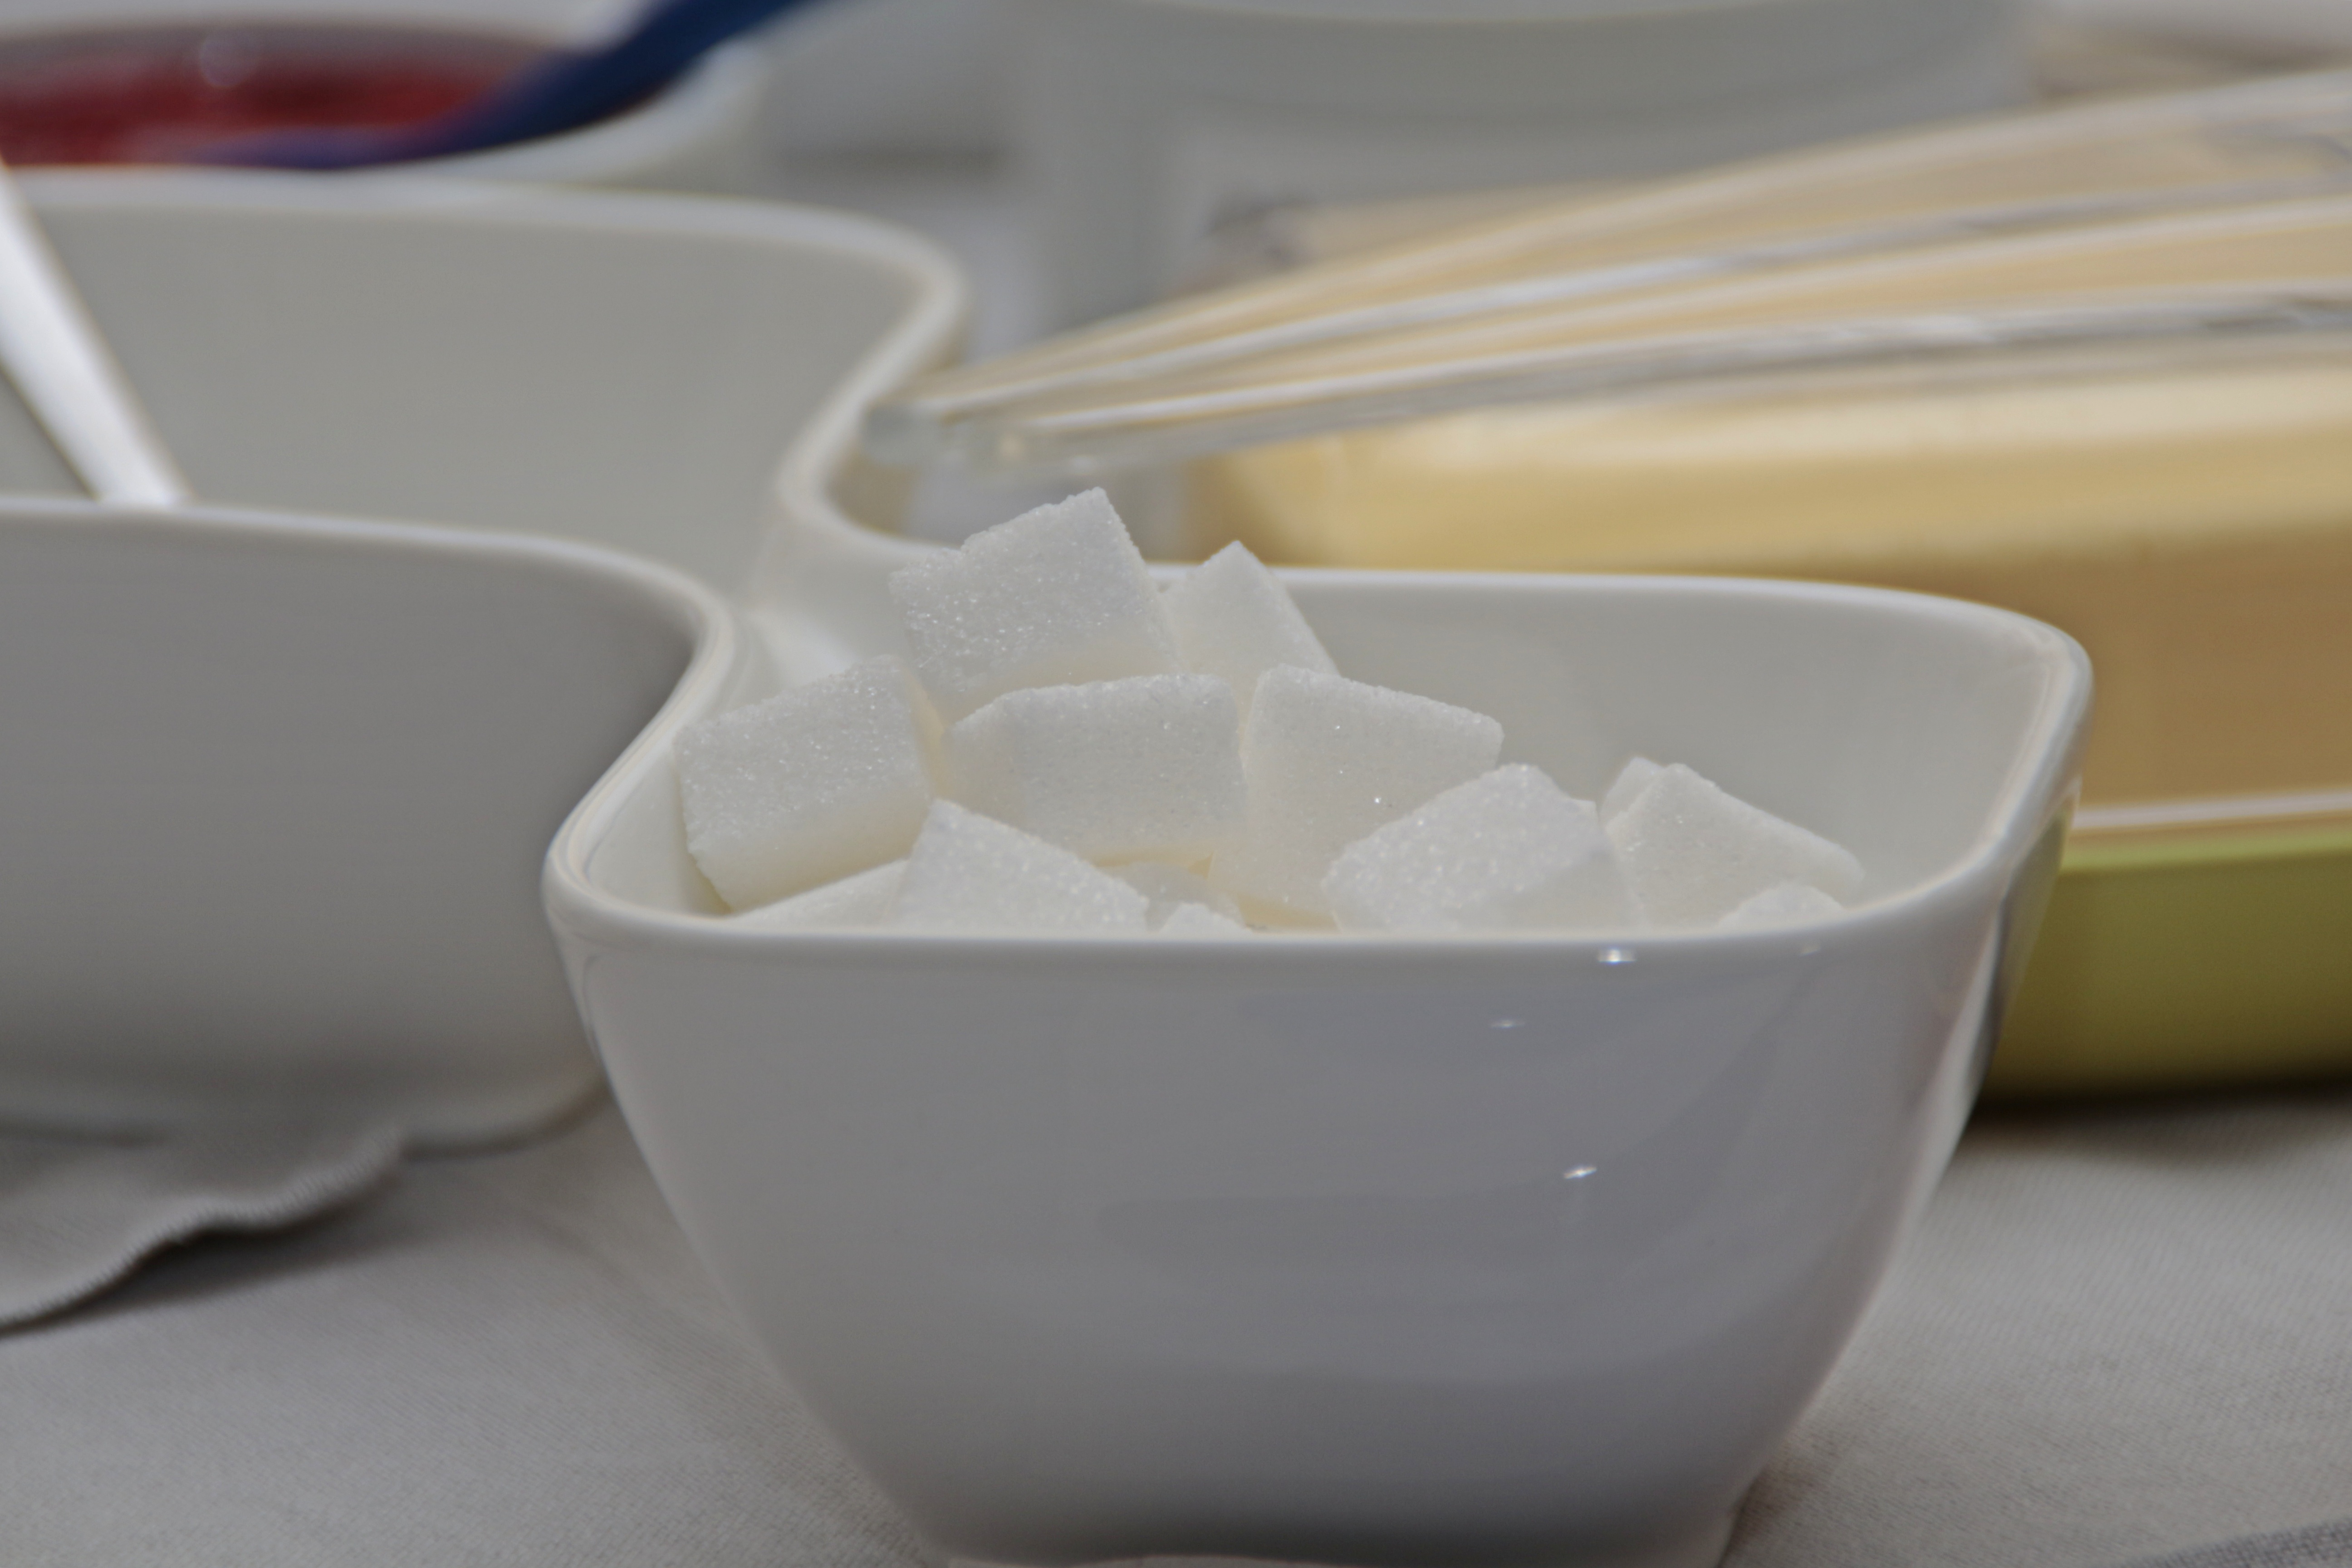
white, sweet, cup, meal, food, breakfast, baking, dessert, cake, dairy product, ornament, transparent, sugar, icing, candy, nibble, crystals, unhealthy